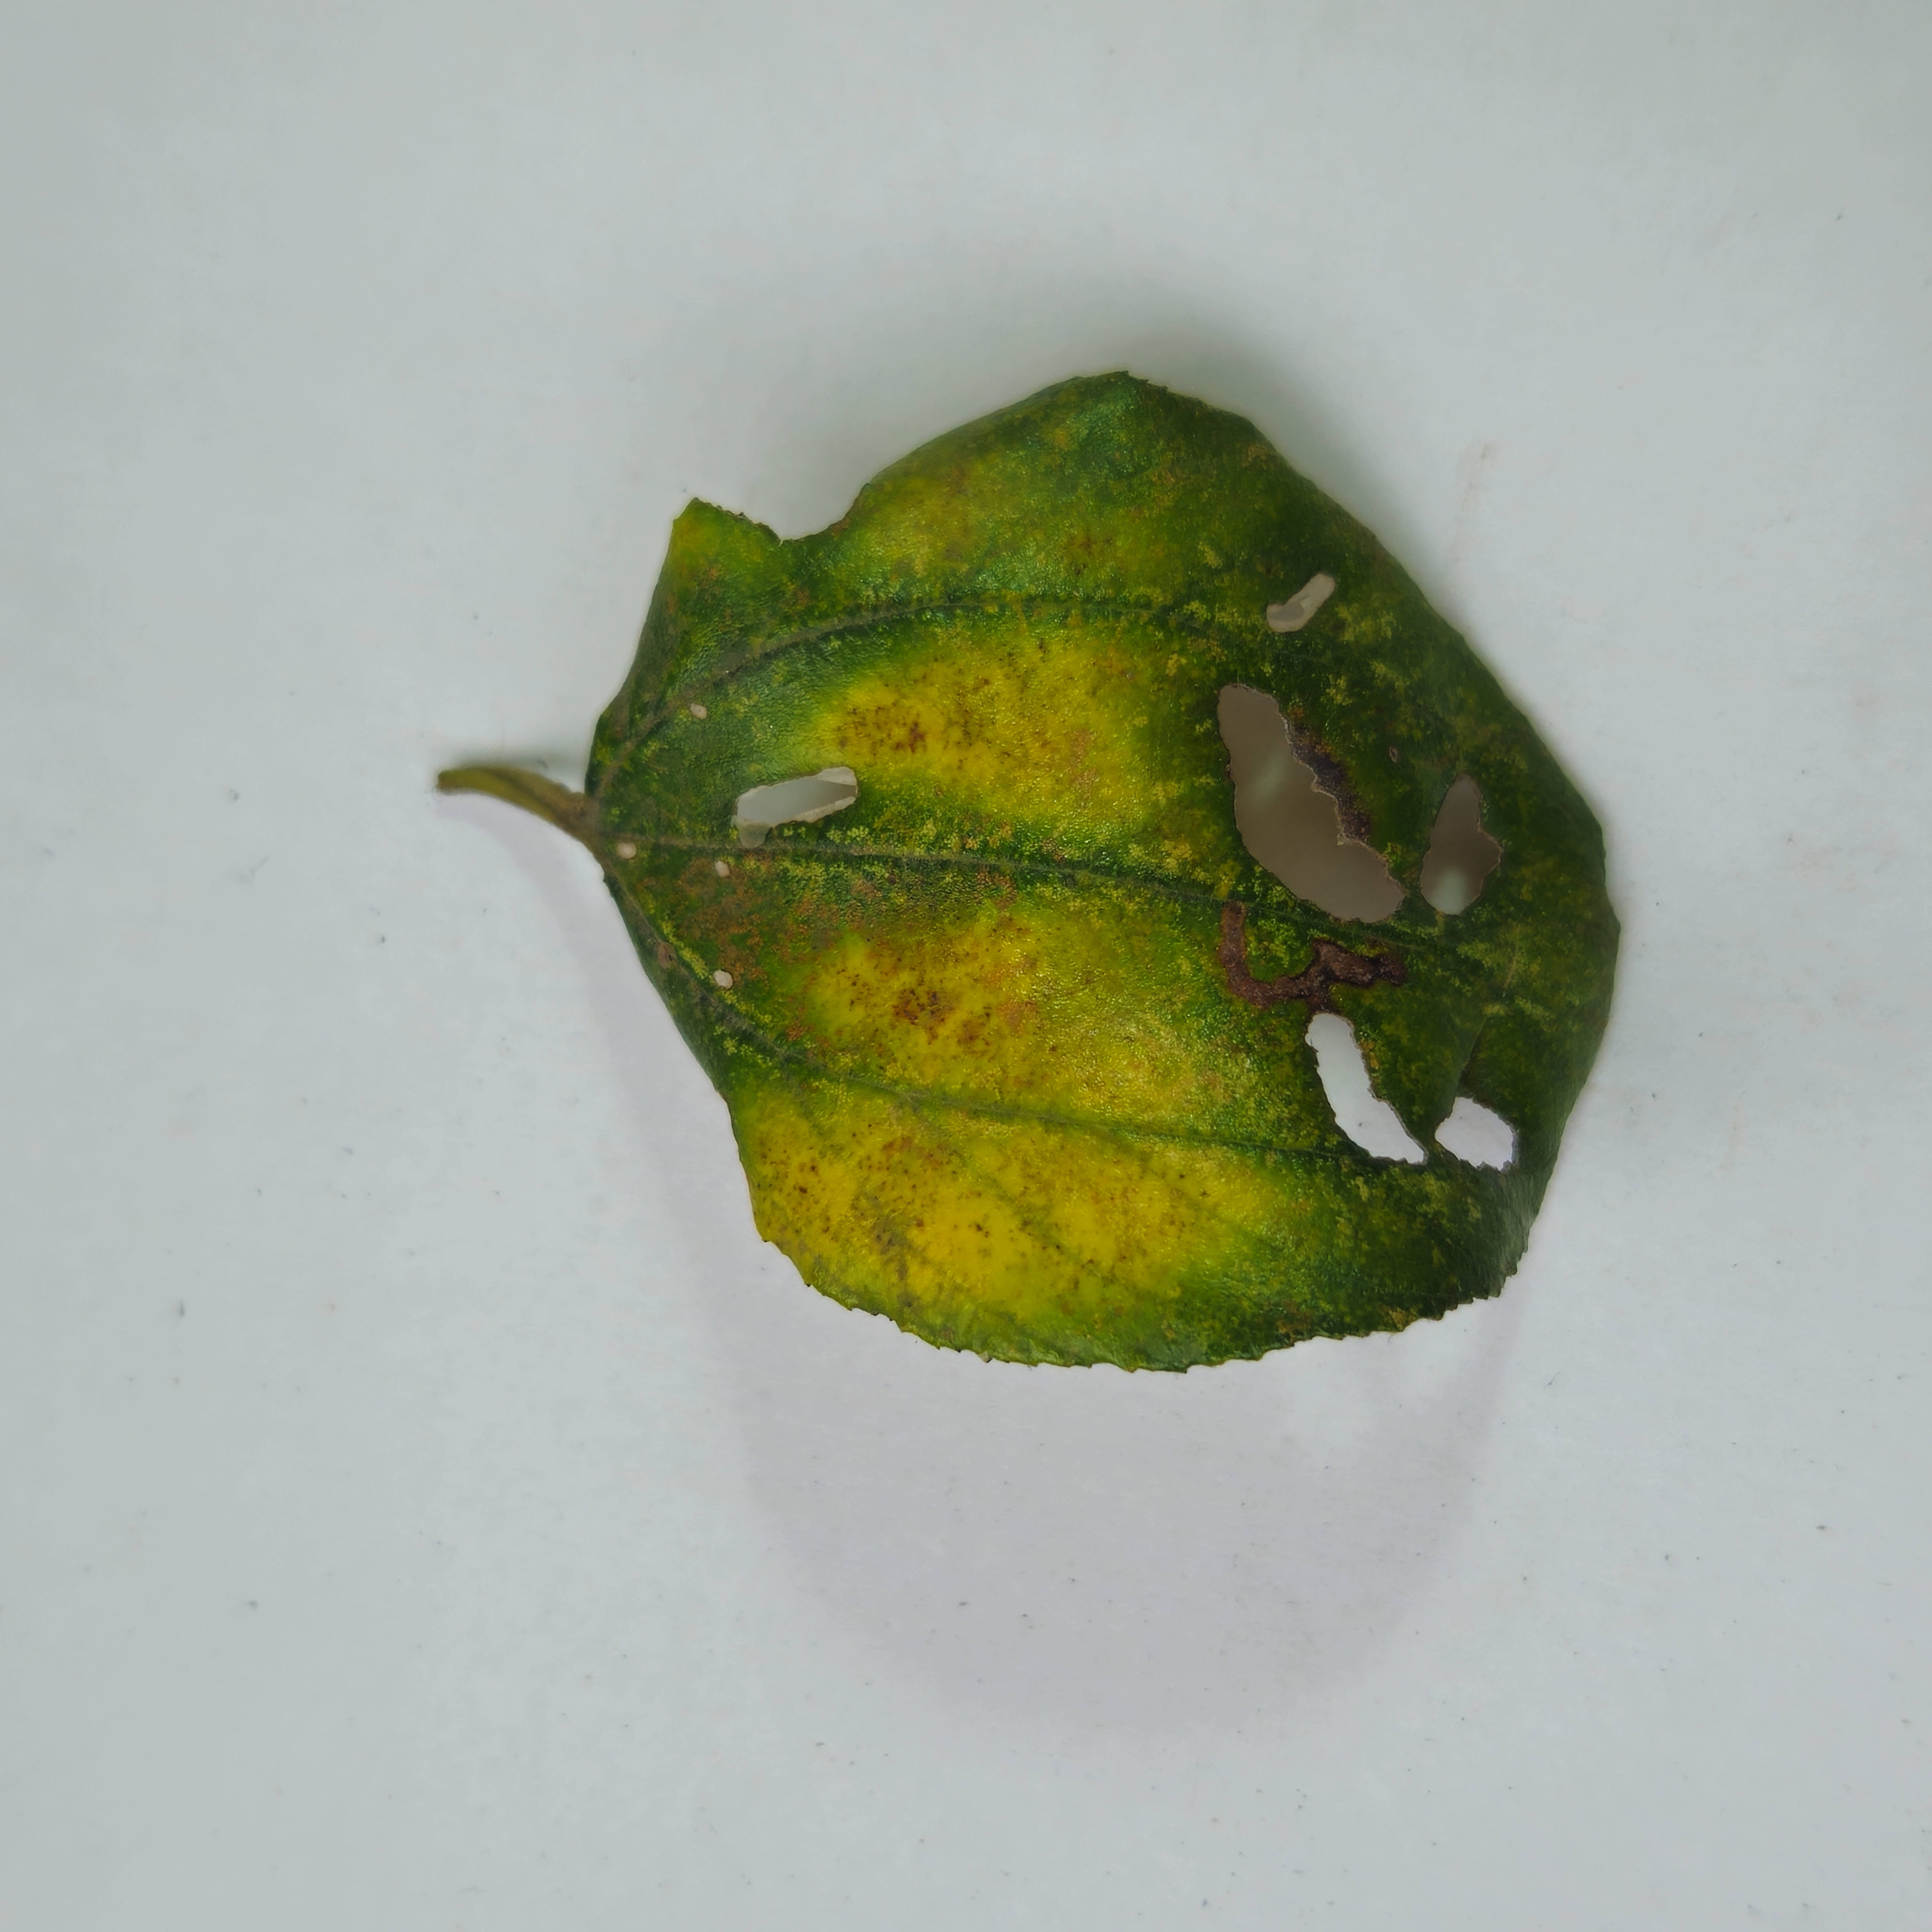
Label: Yellow